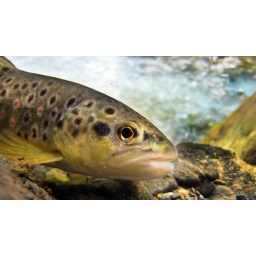
german brown in the american fork river